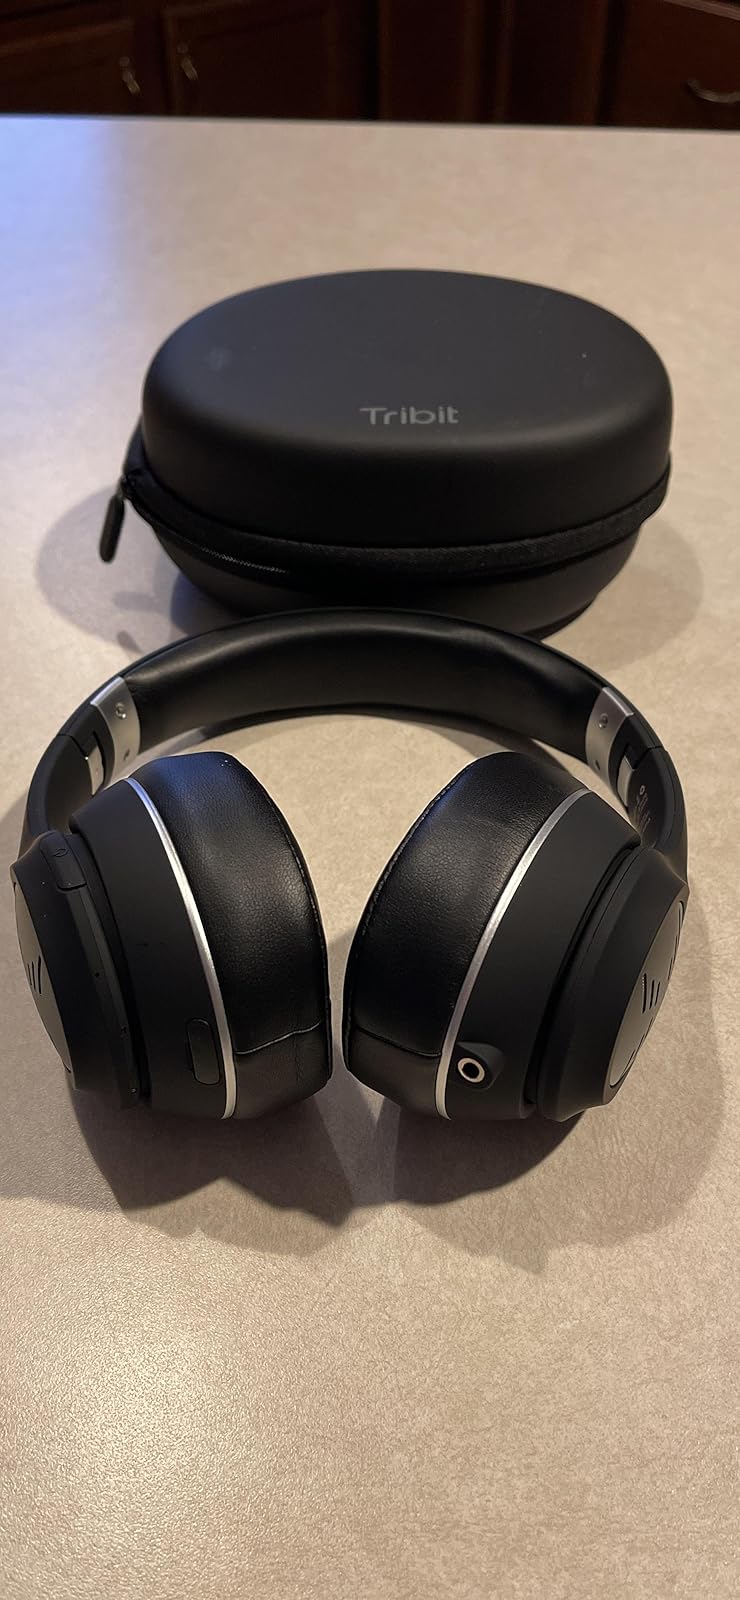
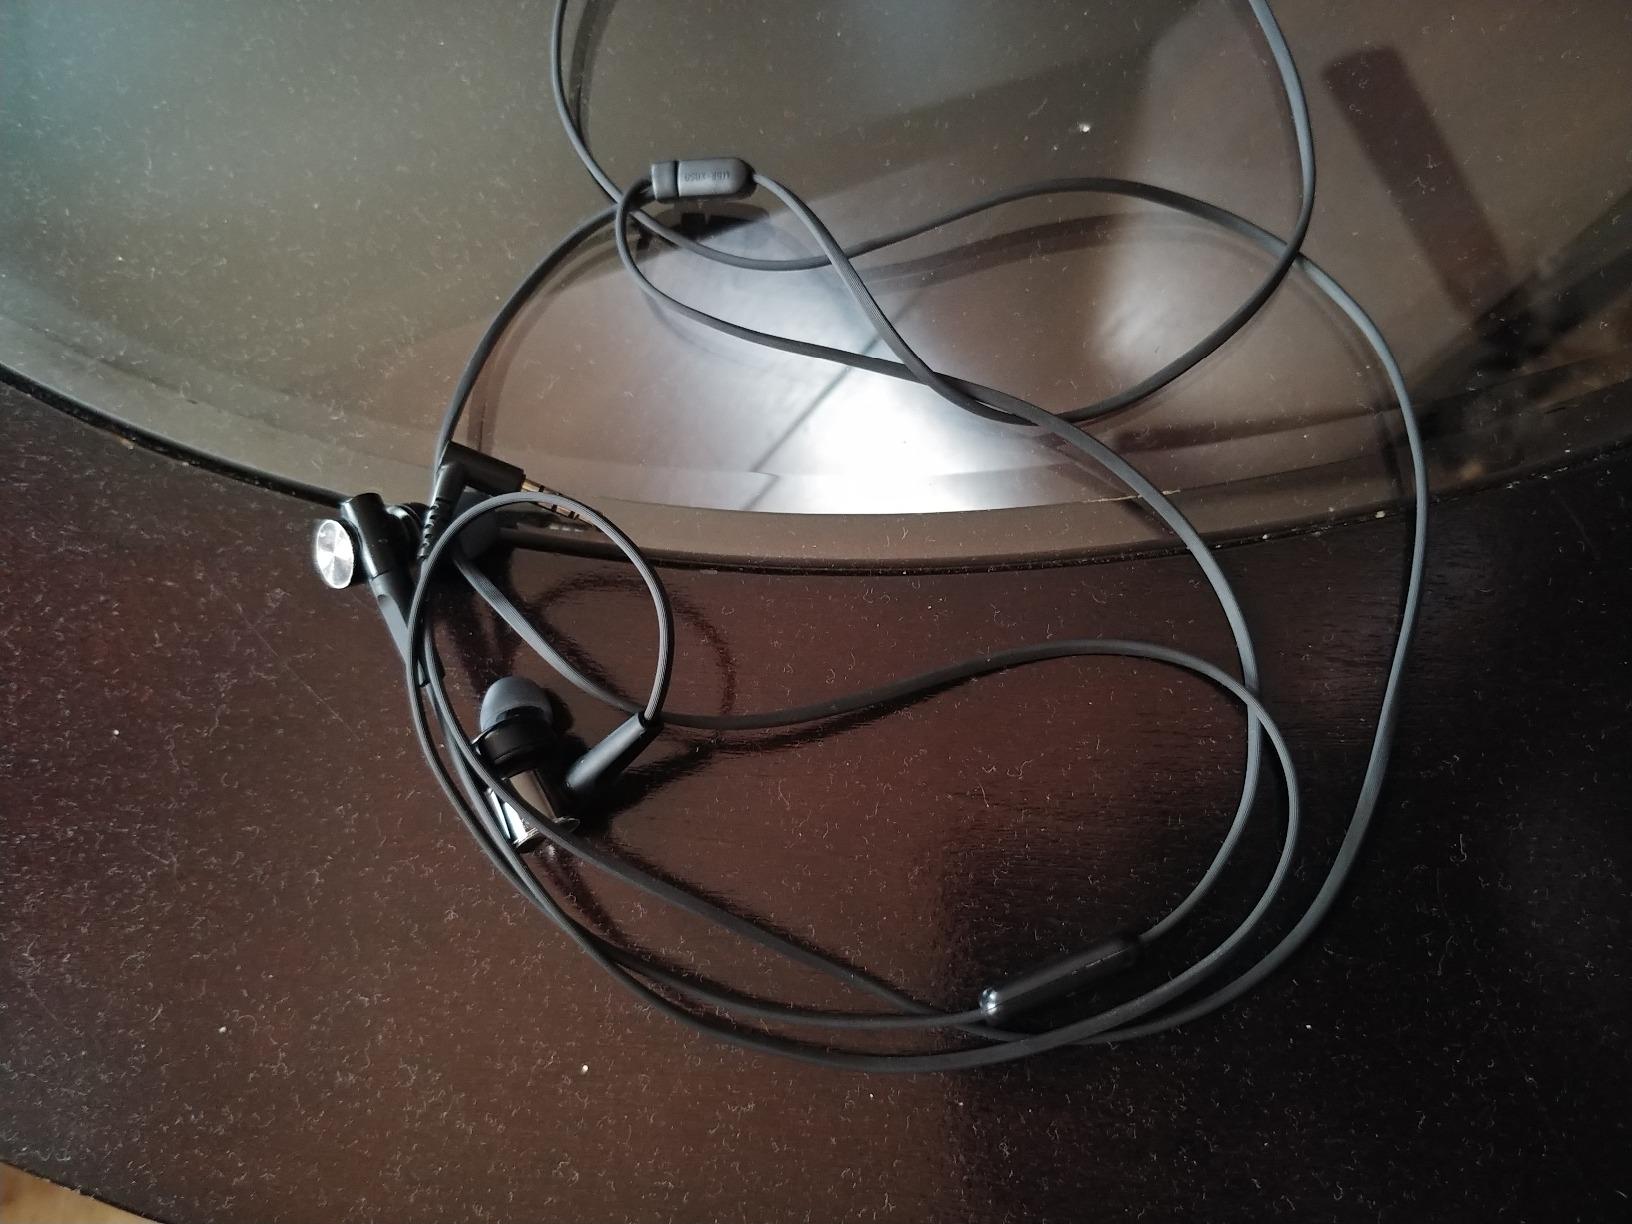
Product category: headphones
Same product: no